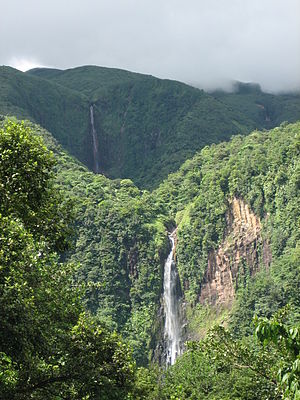
Capesterre-Belle-Eau
Chutes du Carbet, ved foden af vulkanen La Soufriere
Chutes du Carbet, ved foden af vulkanen La Soufriere
Capesterre-Belle-Eau er en by i Guadeloupe.